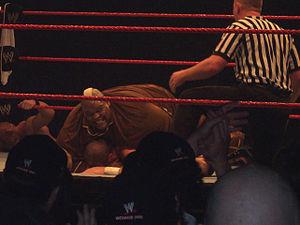
Nelson Frazier, Jr. est un catcheur professionnel américain, connu sous les noms de Mabel, Viscera ou encore Big Daddy V. Il est vainqueur du tournoi King of the Ring de l'année 1995.